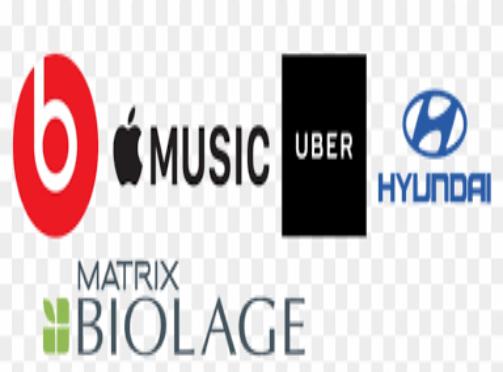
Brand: Biolage
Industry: Necessities